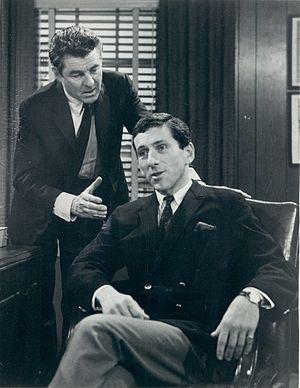
Barry Foster Newman, né le 7 novembre 1938 à Boston dans le Massachusetts, est un acteur américain.